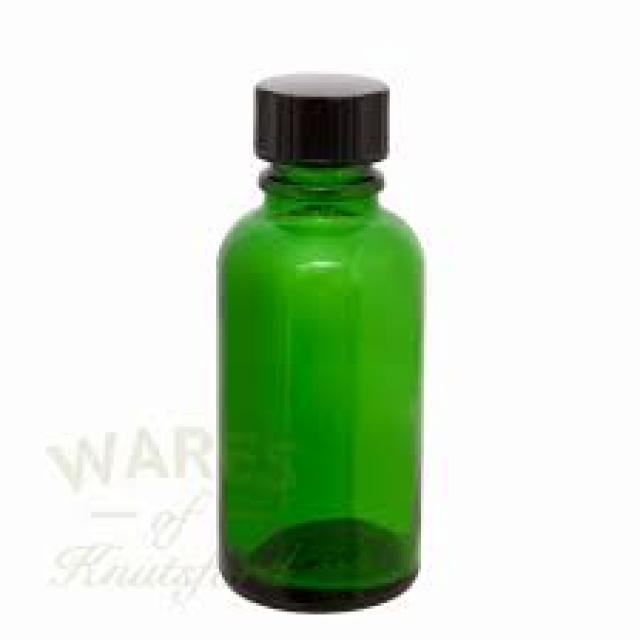
Label: Plastic